Justin Forsett

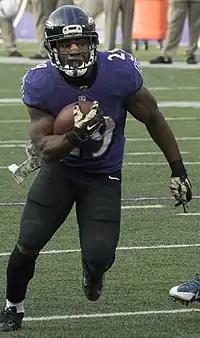
Forsett playing in 2014

In the 2014 season opener against the Cincinnati Bengals, Forsett carried the ball 11 times for 70 yards and rushed for a touchdown, which was the first of the Ravens' season. He also caught 5 passes for 14 yards. Despite Forsett's decent debut, the Ravens lost 23–16.